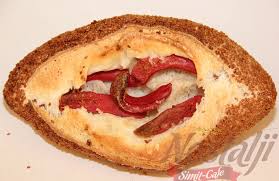
Yemek: simit